Věra Suková

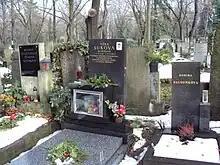
Grave of Věra Suková at Olšany Cemetery in Prague

Věra Suková (née Pužejová; 13 June 1931 – 13 May 1982) was a Czech tennis player. Representing Czechoslovakia, she was the women's singles runner-up at Wimbledon in 1962, losing to Karen Hantze Susman 6–4, 6–4.